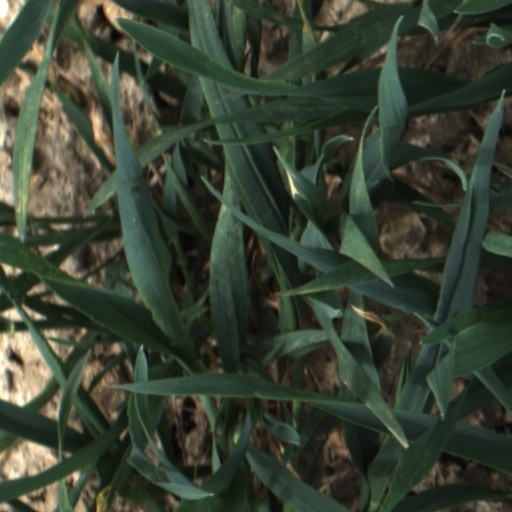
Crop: wheat